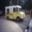
Label: truck